Feathered dinosaur

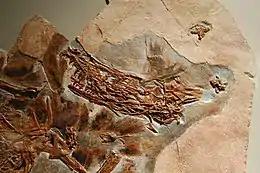
Fossil of "Sinornithosaurus millenii", the first evidence of feathers in dromaeosaurids

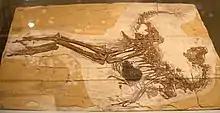
Cast of a "Caudipteryx" fossil with feather impressions and stomach content

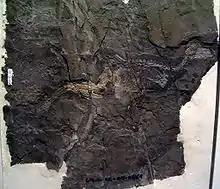
"Jinfengopteryx elegans" fossil

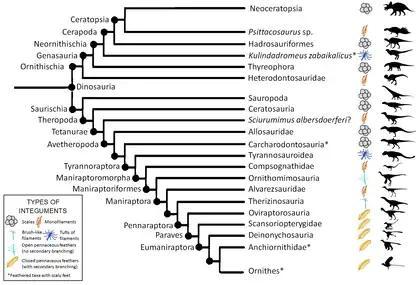
Cladogram showing distribution of feathers in Dinosauria, as of 2019. The groups that are marked with scales did not necessarily lack feathers but simply have never been found with feather impressions.

Several non-avian dinosaurs are now known to have been feathered. Direct evidence of feathers exists for several species. In all examples, the evidence described consists of feather impressions, except those genera inferred to have had feathers based on skeletal or chemical evidence, such as the presence of quill knobs (the anchor points for wing feathers on the forelimb) or a pygostyle (the fused vertebrae at the tail tip which often supports large feathers).